Cookin' with Coolio

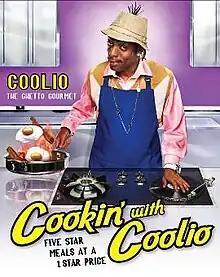

Cookin' with Coolio is a web-based cooking instruction program which starred West Coast rapper Coolio. The show is an offshoot of his reality show "Coolio's Rules". It appears on the web video network My Damn Channel and is produced by Dead Crow Pictures. The show is also a promotion for a cookbook by Coolio of the same name.